Abram de Swaan

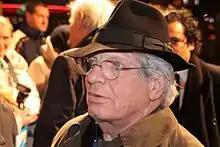
De Swaan in 2010

Abram de Swaan (born 8 January 1942) is a Dutch essayist, sociologist and professor emeritus from the University of Amsterdam.